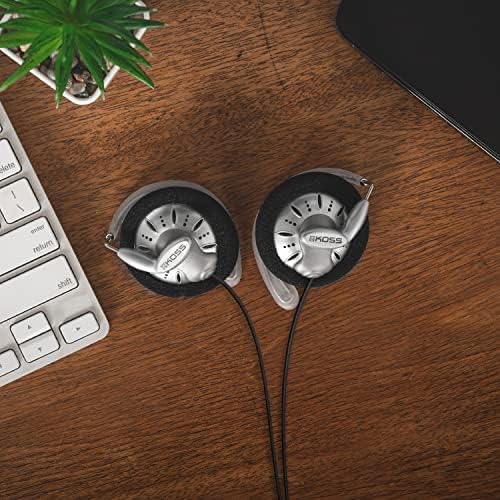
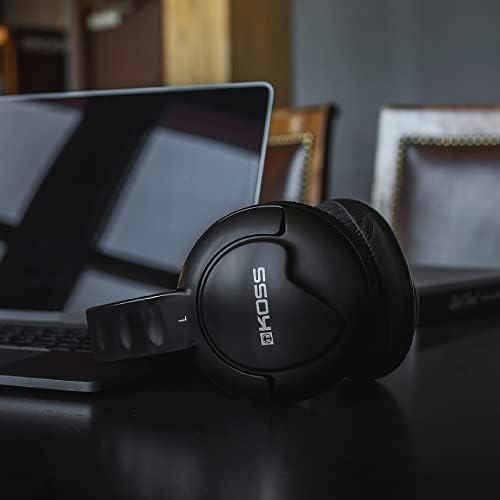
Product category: headphones
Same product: no